Jan van den Eynde

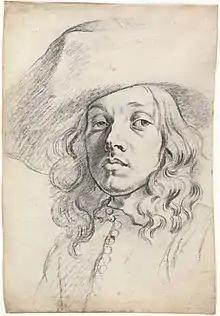
Portrait of a man named Jan van den Enden, c. 1646-1656

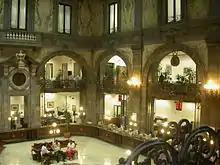
Interior courtyard of Palazzo Zevallos

Jan van den Eynde or "Vandeneynden" (late 16th century or early 17th century – 1674) was a prominent Netherlandish merchant, banker, art collector, and patron of the arts. He was brother to Flemish merchant, art collector and art dealer Ferdinand van den Eynde, and father of the latter's namesake Ferdinand van den Eynde, Marquess of Castelnuovo. Van den Eynde's granddaughters were Elisabeth van den Eynde, Princess of Belvedere and Baroness of Gallicchio and Missanello, and Jane (Giovanna) van den Eynde, Princess of Galatro and Sonnino.